Saint Iestyn

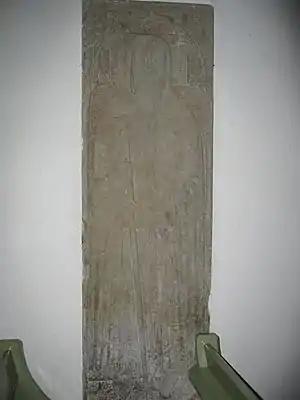
The 14th-century effigy of St Iestyn in St Iestyn's Church, Llaniestyn

Iestyn (sometimes recorded as Iestin or the Latin form Justinus) was a Welsh hermit and confessor in the 6th or 7th century who is venerated as a saint. He was the founder of two churches, one in Gwynedd and another in Anglesey, both in north Wales.